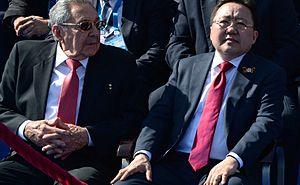
Le défilé militaire du Jour de la Victoire de 2015, qui a eu lieu le 9 mai 2015 sur la place Rouge, à Moscou, en Russie, commémore le 70ᵉ anniversaire de la fin de la Seconde Guerre mondiale en Europe, la Grande Guerre patriotique pour les Russes et leur victoire sur le Troisième Reich.